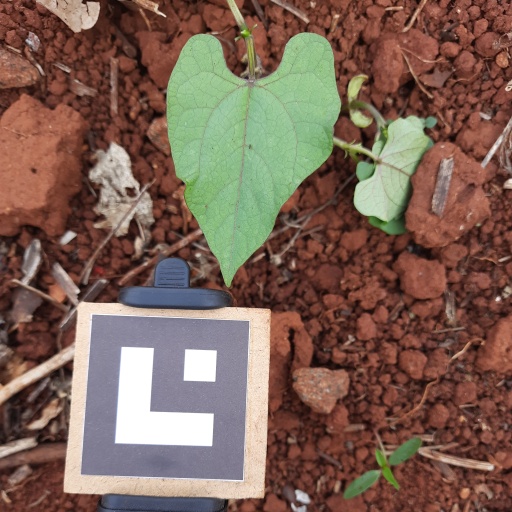
Observations: wavy surface, no eating holes, under shade